Zoilo Canavery

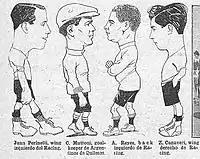
Canavery (first from right) depicted on "Caras y Caretas", 1914

Canavery debuted in 1912 for Independiente as a right winger. On December 22, 1912, Independiente lost the Primera División playoff game to Porteño. Independiente line-up was W.Peterson; J. Idiarte, L. Calneggia; M. Deluchi, E. Sande; A. Lanatta; Z. Canavery, B. Lloveras, J. Rodríguez, E. Colla, F. Roldán. Team coach was Juan Mignaburu.